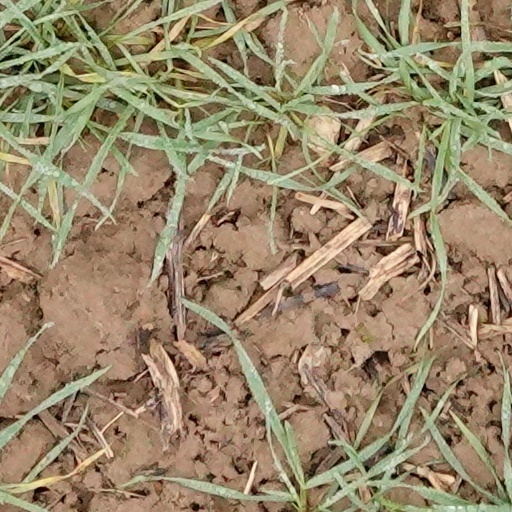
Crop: wheat